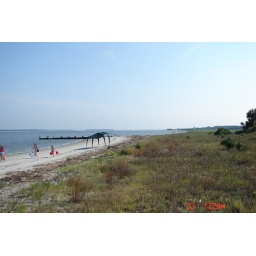
The beach and sea wall near our house.